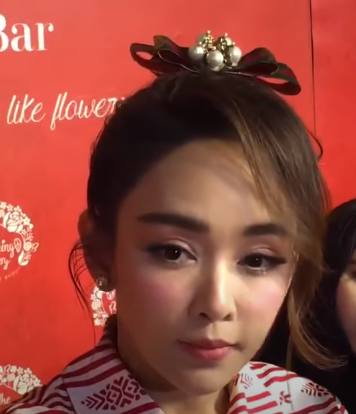
ปานวาด เหมมณี

| name = ปานวาด เหมมณี
| image = Pei Panward Hemanee @ MGR Online VDO 2019.png
| birth_name = ปานวาด เหมมณี
| alias = เป้ย
| birth_place = อำเภอเบตง จังหวัดยะลา ประเทศไทย
| spouse = นิธิ บุญยรัตกลิน(2555–2567;เลิกรา)
| children = 2 คน
| years_active = พ.ศ. 2544–ปัจจุบัน
| notable role = เพลิงพายุ (2548) รอยอดีตแห่งรัก (2549)ละอองดาว (2550) หอแต๋วแตก (2550)สงครามนางฟ้า (2551) สูตรเสน่หา (2552) มหาลัยสยองขวัญ (2552) ดอกรักริมทาง (2553) วานวาสนา (2564)คุณชาย (ละครโทรทัศน์ พ.ศ. 2565)|คุณชาย (2565) สงครามสมรส (2567)
| ส่วนเกี่ยวข้อง = ดัชชี่บอยแอนด์เกิร์ล
| สุพรรณหงส์ =
| ชมรมวิจารณ์บันเทิง =
| โทรทัศน์ทองคำ =
ปานวาด เหมมณี (เกิด 28 ธันวาคม พ.ศ. 2522) ชื่อเล่น เป้ย เป็นนักแสดงและนางแบบชาวไทย บทบาทส่วนใหญ่ที่ได้รับมักเป็นนางร้าย และมีชื่อเสียงเรื่องความเซ็กซี่ เจ้าของฉายา "นางร้ายนมไม่ต่อเนื่อง" และ "สตรอว์เบอร์รีเรียกพี่" Kapook! - เป้ย ตกใจได้ฉายา "สตอ"! ชาคริตขำ ฉายา "ซาตาน"
==ประวัติ==
ปานวาดเกิดเมื่อวันที่ 28 ธันวาคม พ.ศ. 2522 ที่ อำเภอเบตง จังหวัดยะลา เป็นบุตรของวุฒิเวช เหมมณี กับ สุวรรณา มงคลประจักษ์ บิดามารดาแยกทางกันตั้งแต่ก่อนปานวาดเกิด
ปานวาดศึกษาระดับอนุบาลศึกษาและประถมศึกษาที่โรงเรียนถนอมศรีศึกษา ระดับมัธยมศึกษาที่โรงเรียนเบตง (วีระราษฎร์ประสาน) และระดับปริญญาตรีที่คณะศิลปกรรมศาสตร์ มหาวิทยาลัยราชภัฏสงขลา (ขณะนั้นเป็นสถาบันราชภัฏสงขลา) ระหว่างศึกษาชั้นปีที่ 2 ที่มหาวิทยาลัย รุ่นพี่ส่งรูปและประวัติของปานวาดไปสมัครเข้าประกวดดัชชี่บอยแอนด์เกิร์ล ประจำปี ค.ศ. 2001 (พ.ศ. 2544) กรรมการเห็นแล้วคัดเลือกให้ปานวาดเข้ามาประกวดที่กรุงเทพฯ ปานวาดได้รับรางวัลรองชนะเลิศอันดับที่ 2 จึงเป็นจุดเริ่มเต้นการทำงานในวงการบันเทิง ปานวาดได้ย้ายขึ้นมาอาศัยที่กรุงเทพฯ เพื่อทำงาน และโอนหน่วยกิตมาศึกษายังมหาวิทยาลัยราชภัฏจันทรเกษม
ด้านชีวิตส่วนตัว ปานวาดเคยคบหากับ บุษย์ ปิยะวุฒิ, อาณัตพล ศิริชุมแสง Kapook - เป้ย ช้ำปล่อยโฮ อาร์ ไม่ง้อ ทองภูมิ สิริพิพัฒน์ Kapook - บิ๊ก ทองภูมิ สิริพิพัฒน์ แฟนใหม่ เป้ย ปานวาดและวุฒิสิทธิ์ สืบสุวรรณ
ต่อมาปานวาดได้สมรสตามพิธีศาสนาอิสลามกับเรือเอก นิธิ บุญยรัตกลิน บุตรชายของพลเอก สนธิ บุญยรัตกลิน หลังทั้งคู่คบหากันได้ 8 เดือน Kapook.com - เป้ย เตรียมสละโสด รอฤกษ์วิวาห์ ป๊อป ลูกบิ๊กบัง เมื่อวันที่วันเสาร์ที่ 28 เมษายน พ.ศ. 2555 ที่โรงแรมสวิสโซเทล ปาร์คนายเลิศ ก่อนจะมีพิธีเลี้ยงฉลองมงคลสมรสวันที่ 2 มิถุนายน ปีเดียวกันนั้น ที่โรงแรมพลาซ่าแอทธินี ในการนี้ ปานวาดได้เปลี่ยนมานับถือศาสนาอิสลาม และได้รับชื่อทางศาสนาว่า "นูร์อัยนา" มีความหมายว่า รัศมีแห่งดวงตา บรรยากาศงานแต่ง เป้ย ป๊อป หวานชื่น
ปัจจุบันมีบุตร - ธิดา 2 คน บุตรชายคนที่ 1 ชื่อ อัษศดิณย์ บุญยรัตกลิน หรือ โปรด บุตรสาวคนที่ 2 ชื่อ ปาลิน บุณยรัตกลิน หรือ ปราน
== ผลงาน ==
=== ละครโทรทัศน์ ===
=== ละครซีรีส์ ===
* Club Friday The Series Moments & Memories รักนี้ไม่มีลืม ตอน รักแรกครั้งสุดท้าย (2566) ช่องวัน 31
=== ละครซิตคอม ===
* บางรักซอย 9 รับเชิญ ตอน ก็คนมันเหงา รับบทเป็น มะลิวัลย์ (2549) ช่อง 9
* ระเบิดเถิดเทิง รับเชิญ ตอน นางเงือก รับบทเป็น มัสยา (2549) ช่อง 5
* เป็นต่อ รับเชิญ รับบทเป็น กุ้ง (2549) ช่อง 3
* บ้านนี้มีรัก รับเชิญ ตอน พระเอกสุดฮอต กับ วงการมายา (2552) ช่อง 9
===มิวสิกวิดีโอ===
* เพลง ผู้หญิงกลางคืน - กอล์ฟ - กฤติน อินคะมนตรี (2548)
* เพลง คนใจง่าย ไอซ์ ศรัณยู (2549)
* เพลง หลอกฝัน เคลิ้ม (2552)
* เพลง ชุดดำ เคลิ้ม (2552)
* เพลง หมดอารมณ์ (รับเชิญ) พริกไทย (วงดนตรี)|พริกไทย (2552)
===โฆษณาโทรทัศน์===
* ยำยำจัมโบ้
* แคตตาล็อก Friday
===ภาพยนตร์===
* Bangkok Dangerous (ปี 2550) รับบท อ้อม
* หอแต๋วแตก (ปี 2550) รับบท น้ำนิ่ง
* มหาลัยสยองขวัญ (ปี 2552) รับบท หมวย
* สามย่าน (ภาพยนตร์)|สามย่าน (ปี 2553) รับบท ตุ๊กกี้
* สาระแนเห็นผี (ปี 2553) รับบท ดาวเรือง
==รางวัล==
* ดัชชี่เกิร์ล ปี 2001 ได้รับตำแหน่งรองชนะเลิศอันดับสอง
* ได้รับการเสนอชื่อเข้าชิง 1 ใน 5 รางวัลร้ายได้ใจ จากละครเรื่อง สงครามนางฟ้า จากงาน สยามดาราปาร์ตี้ 2008
* ได้รับการเสนอชื่อเข้าชิง 1 ใน 5 รางวัลดาราสมทบหญิงยอดเยี่ยม จากละครเรื่อง สงครามนางฟ้า จากงาน ท็อปอวอร์ด 2008
* สยามดาราสตาร์อวอร์ด 2010 ได้รับรางวัลสตาร์เซ็กซี่ ?
newsid=455852
* ได้รับการเสนอชื่อเข้าชิง 1 ใน 5 รางวัลนางร้าย Hot แห่งปี จากละครเรื่อง ดอกรักริมทาง จากงาน ทีวีอินไซด์ ฮอท อวอร์ด 2010
* ได้รับการเสนอชื่อเข้าชิง 1 ใน 5 รางวัลเซ็กซี่หญิง HOT แห่งปี จากงาน ทีวีอินไซด์ ฮอท อวอร์ด 2010
* นักแสดงสมทบหญิง จากละครเรื่อง คุณชาย (ละครโทรทัศน์ พ.ศ. 2565)|คุณชาย นาคราชอวอร์ดครั้งที่ 6 ประจำปี 2566
== อ้างอิง ==
== แหล่งข้อมูลอื่น ==
* แฟชั่นปกจาก GM Plus ฉบับประจำวันที่ 1-15 มีนาคม 2549 กับนางร้ายที่ใครๆ ก็ตกหลุมรัก เป้ย ปานวาด เหมมณี
* คลับของคนรักเป้ย
* อินสตาแกรมเป้ย ปานวาด
* เฟซบุ๊คแฟนเพจ
* ทวิตเตอร์ เป้ย ปานวาด
หมวดหมู่:บุคคลจากอำเภอเบตง
หมวดหมู่:นักแสดงหญิงชาวไทย
หมวดหมู่:นางแบบไทย
หมวดหมู่:ชาวไทยเชื้อสายจีน
หมวดหมู่:บุคคลจากมหาวิทยาลัยราชภัฏจันทรเกษม
หมวดหมู่:บุคคลจากศาสนาพุทธที่เปลี่ยนไปนับถือศาสนาอิสลาม
หมวดหมู่:มุสลิมชาวไทย
หมวดหมู่:นักแสดงภาพยนตร์หญิงชาวไทย
หมวดหมู่:สกุลอหะหมัดจุฬา